Inverness-shire Royal Horse Artillery

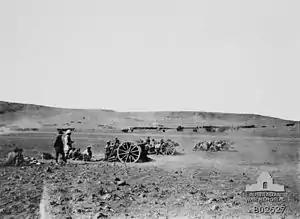

In June 1917, the Desert Column was reorganised from two mounted divisions of four brigades each (ANZAC and Imperial Mounted Divisions) to three mounted divisions of three brigades each (ANZAC, AustralianImperial Mounted Division renamedand the new Yeomanry Mounted Division). Consequently, the 22nd Mounted Brigade was transferred from the ANZAC to the Yeomanry Mounted Division on 6 July 1917. With a reduction to three brigades, there was a corresponding reduction in the artillery to three batteries. The Leicestershire Battery, RHA (T.F.) departed on 20 June to join XX Brigade, RHA (T.F.) in the Yeomanry Mounted Division.